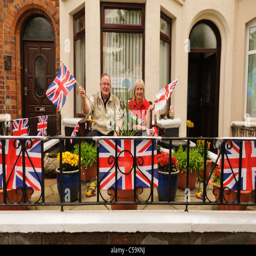
people waving flags in a garden decorated at a street party